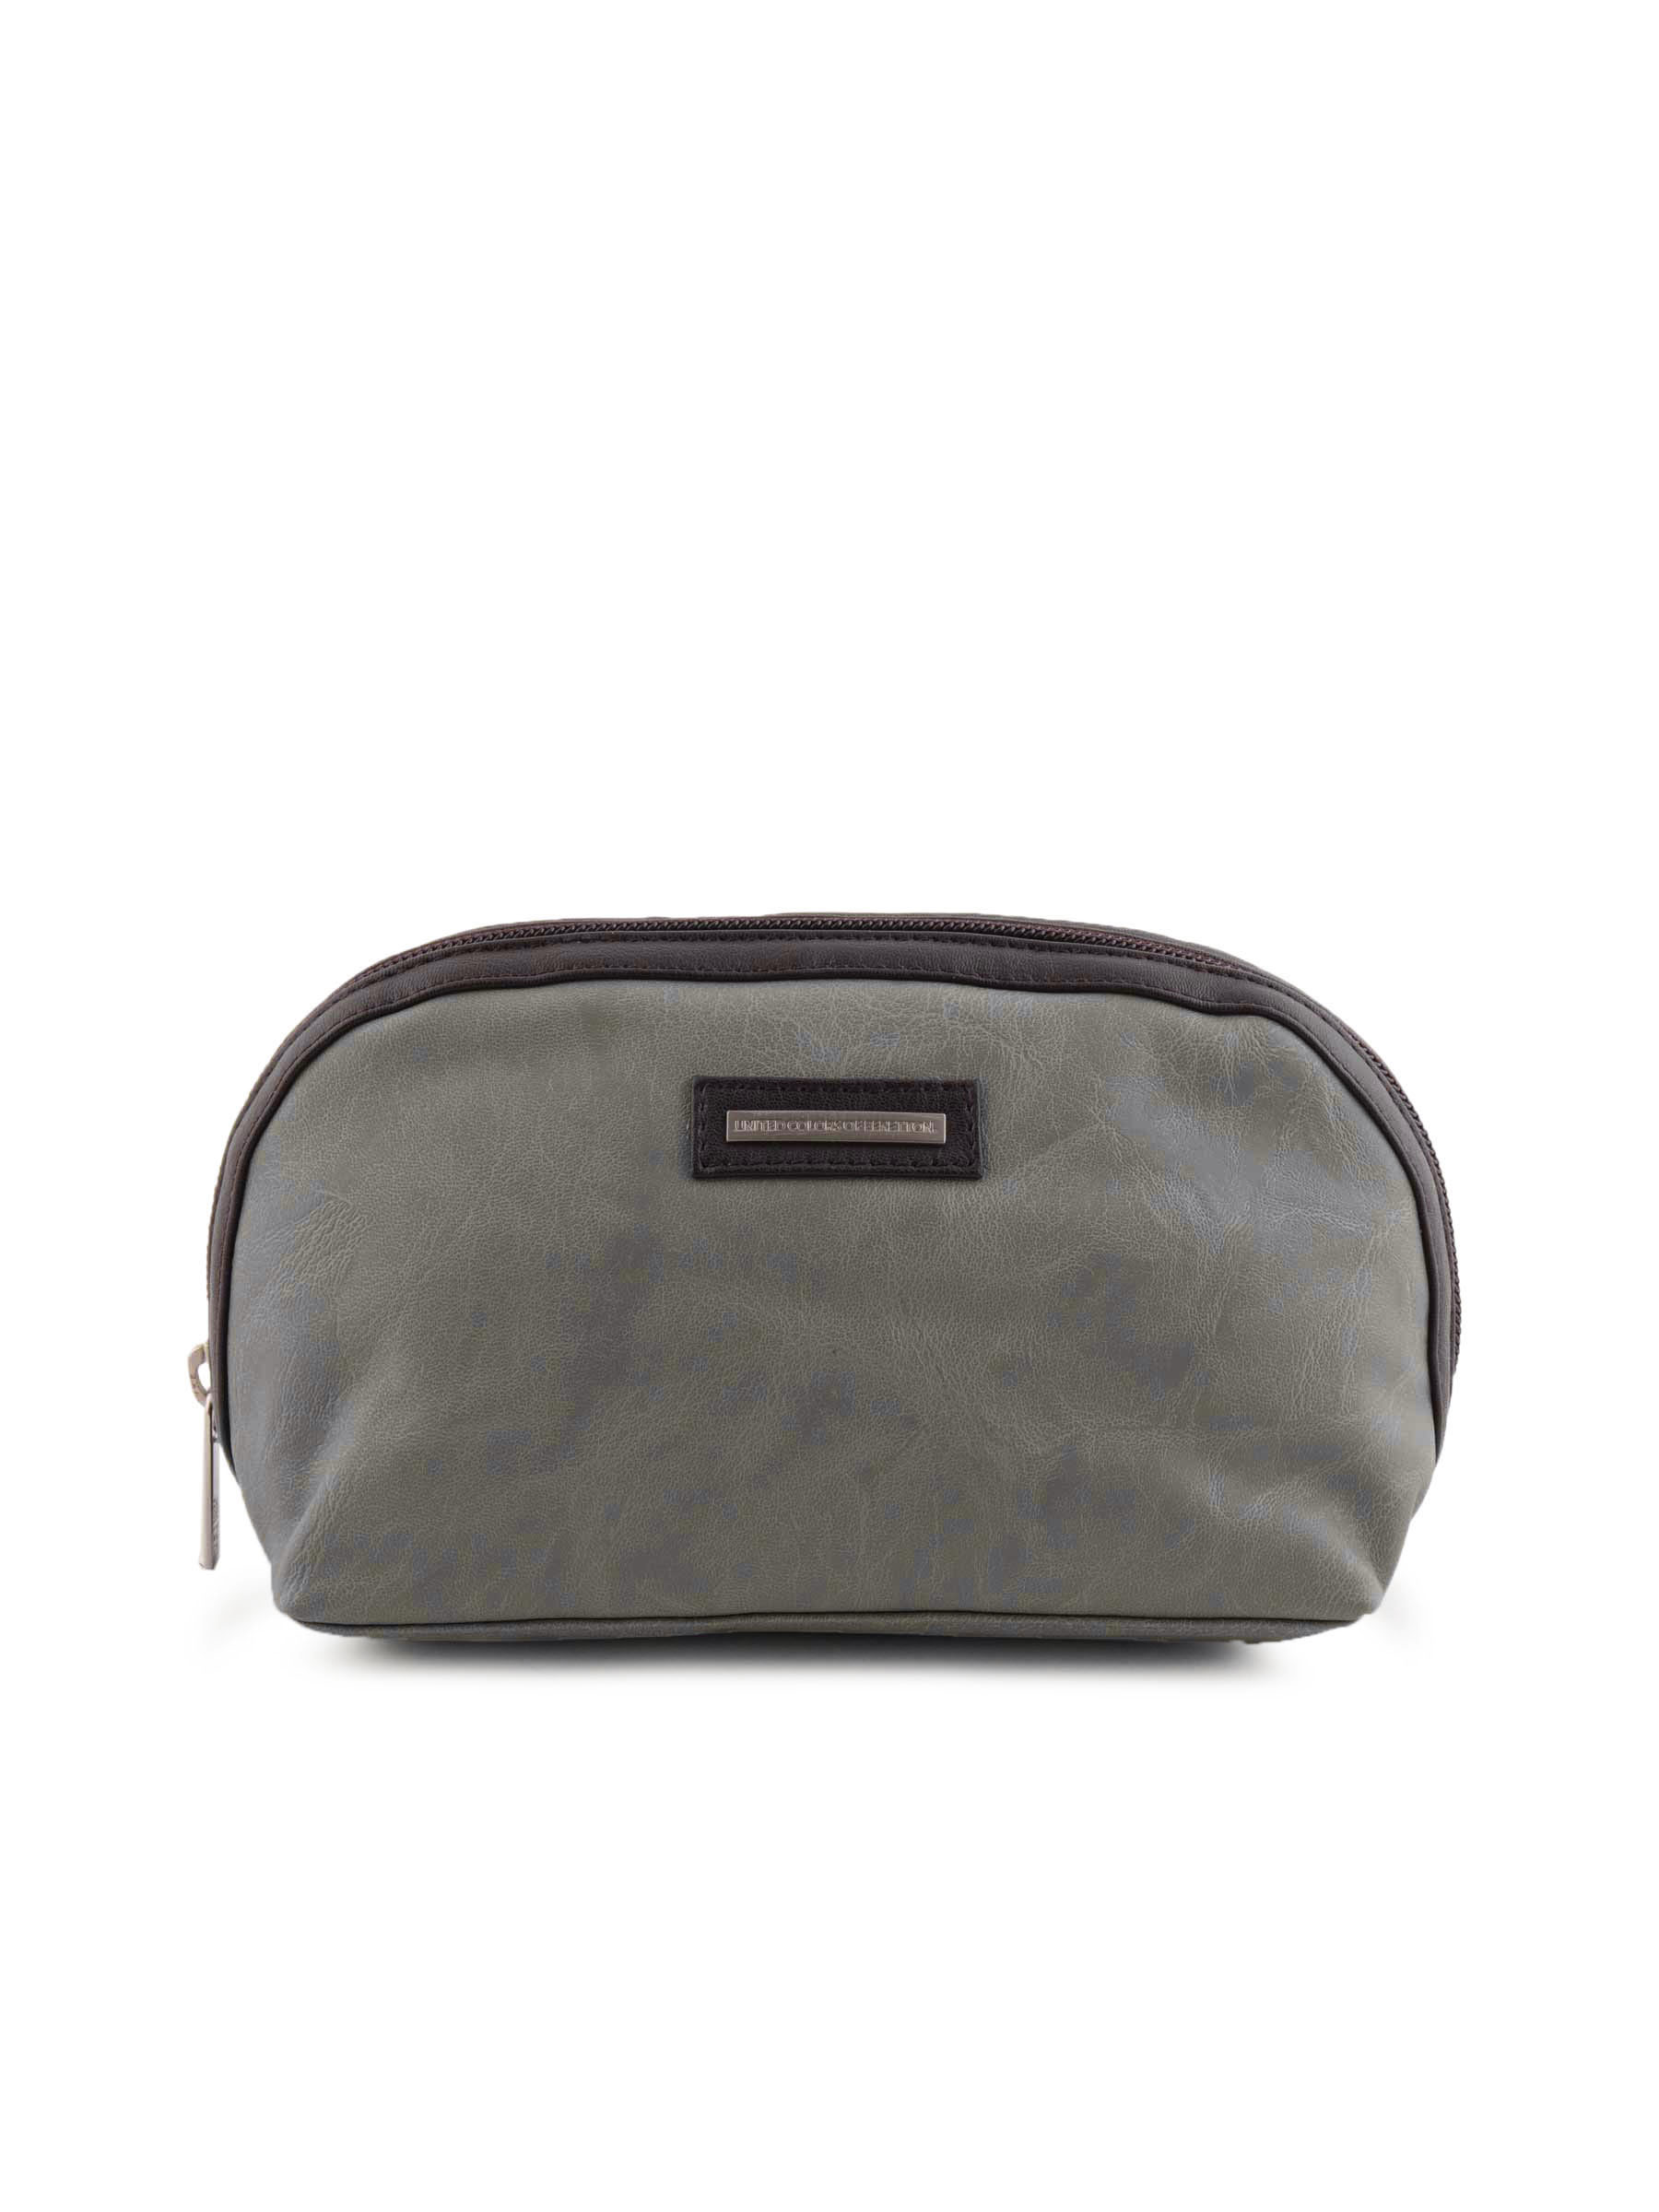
United Colors of Benetton Women Solid Grey Wallets
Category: Accessories / Wallets / Wallets
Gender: Women
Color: Grey
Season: Summer 2011
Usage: Casual